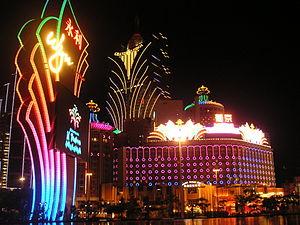
Suivant le principe également appliqué à Hong Kong, d'un pays, deux systèmes, Macao dispose d'une autonomie économique avec son propre système fiscal et douanier et sa propre monnaie, le pataca, lié au dollar hong-kongais. Propriété privée et libre circulation des capitaux sont également garanties.
Le delta de la Rivière des Perles, est une plaine deltaïque située au centre du Guangdong, dans le sud de la Chine. Elle est formée par de nombreux cours d'eau, le plus important étant le Xijiang, et la Rivière des Perles proprement dite fait partie du delta.